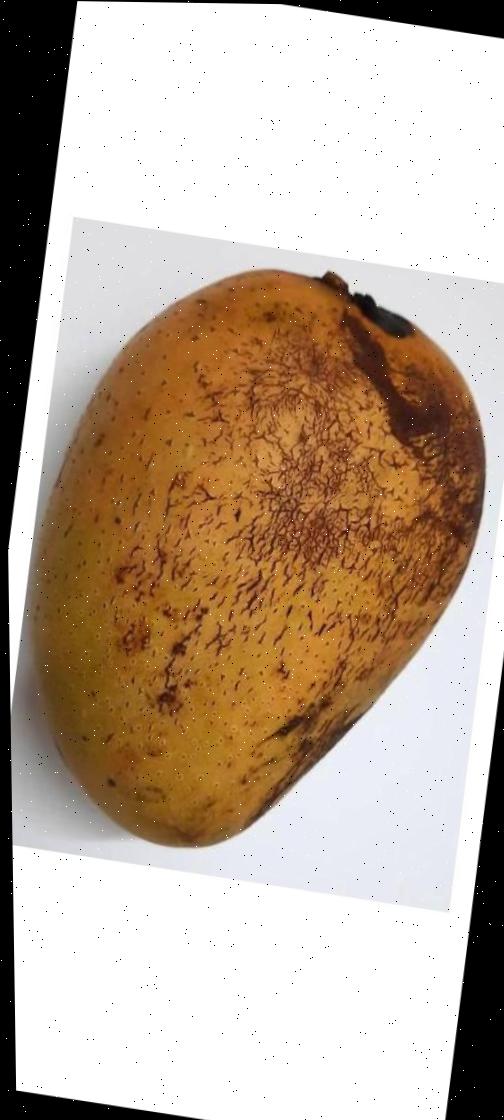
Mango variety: Ashshina Classic